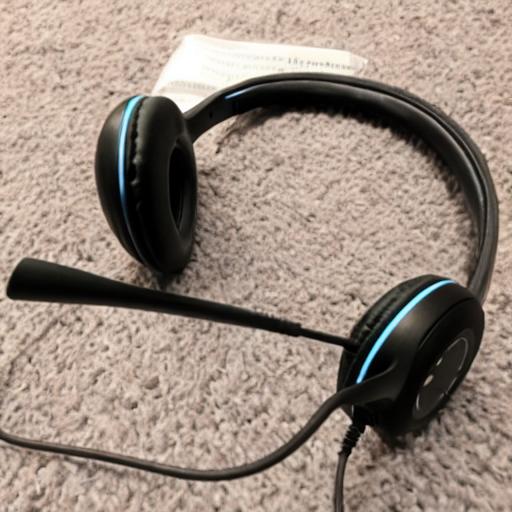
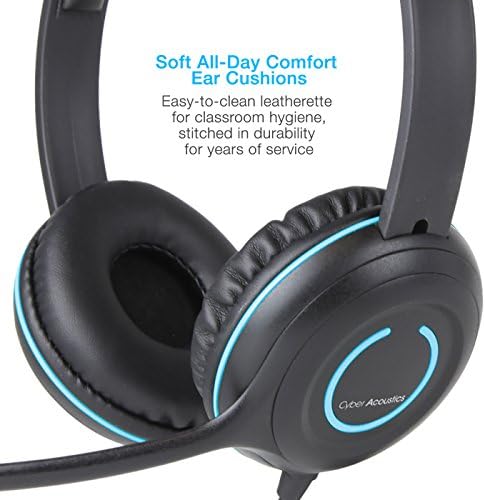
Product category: headphones
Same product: no